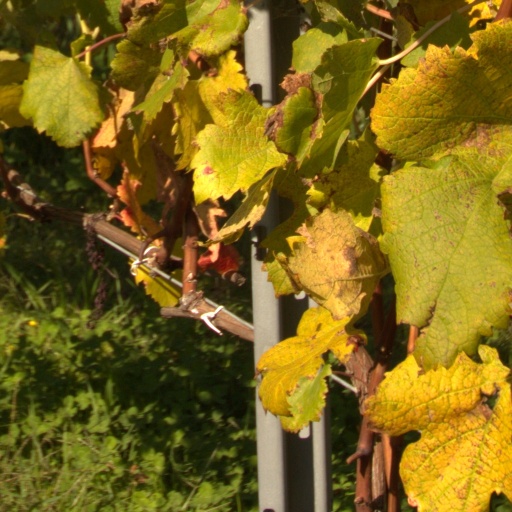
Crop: grape